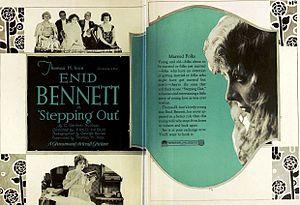
Stepping Out est un film américain réalisé par Fred Niblo et sorti en 1919.